Slavery in the United States

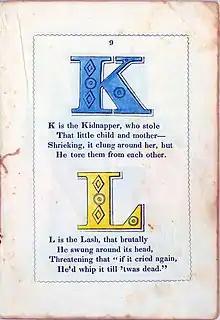
Page from "The Anti-Slavery Alphabet" (1846–1849)

South Carolina army officer, planter, and railroad executive James Gadsden called slavery "a social blessing" and abolitionists "the greatest curse of the nation". Gadsden was in favor of South Carolina's secession in 1850, and was a leader in efforts to split California into two states, one slave and one free.